Banda music

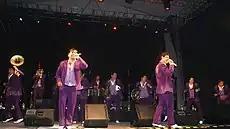
Banda el Recodo performing in Cancún in 2009

Most banda arrangements feature three-part harmony and melodic sections which contrast the timbres of the clarinet, trumpet, and valve trombone or slide trombone sections.